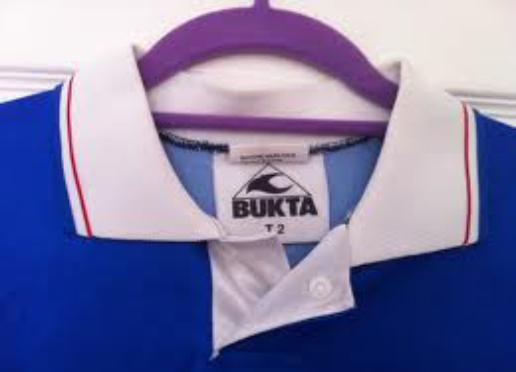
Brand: bukta
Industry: Clothes